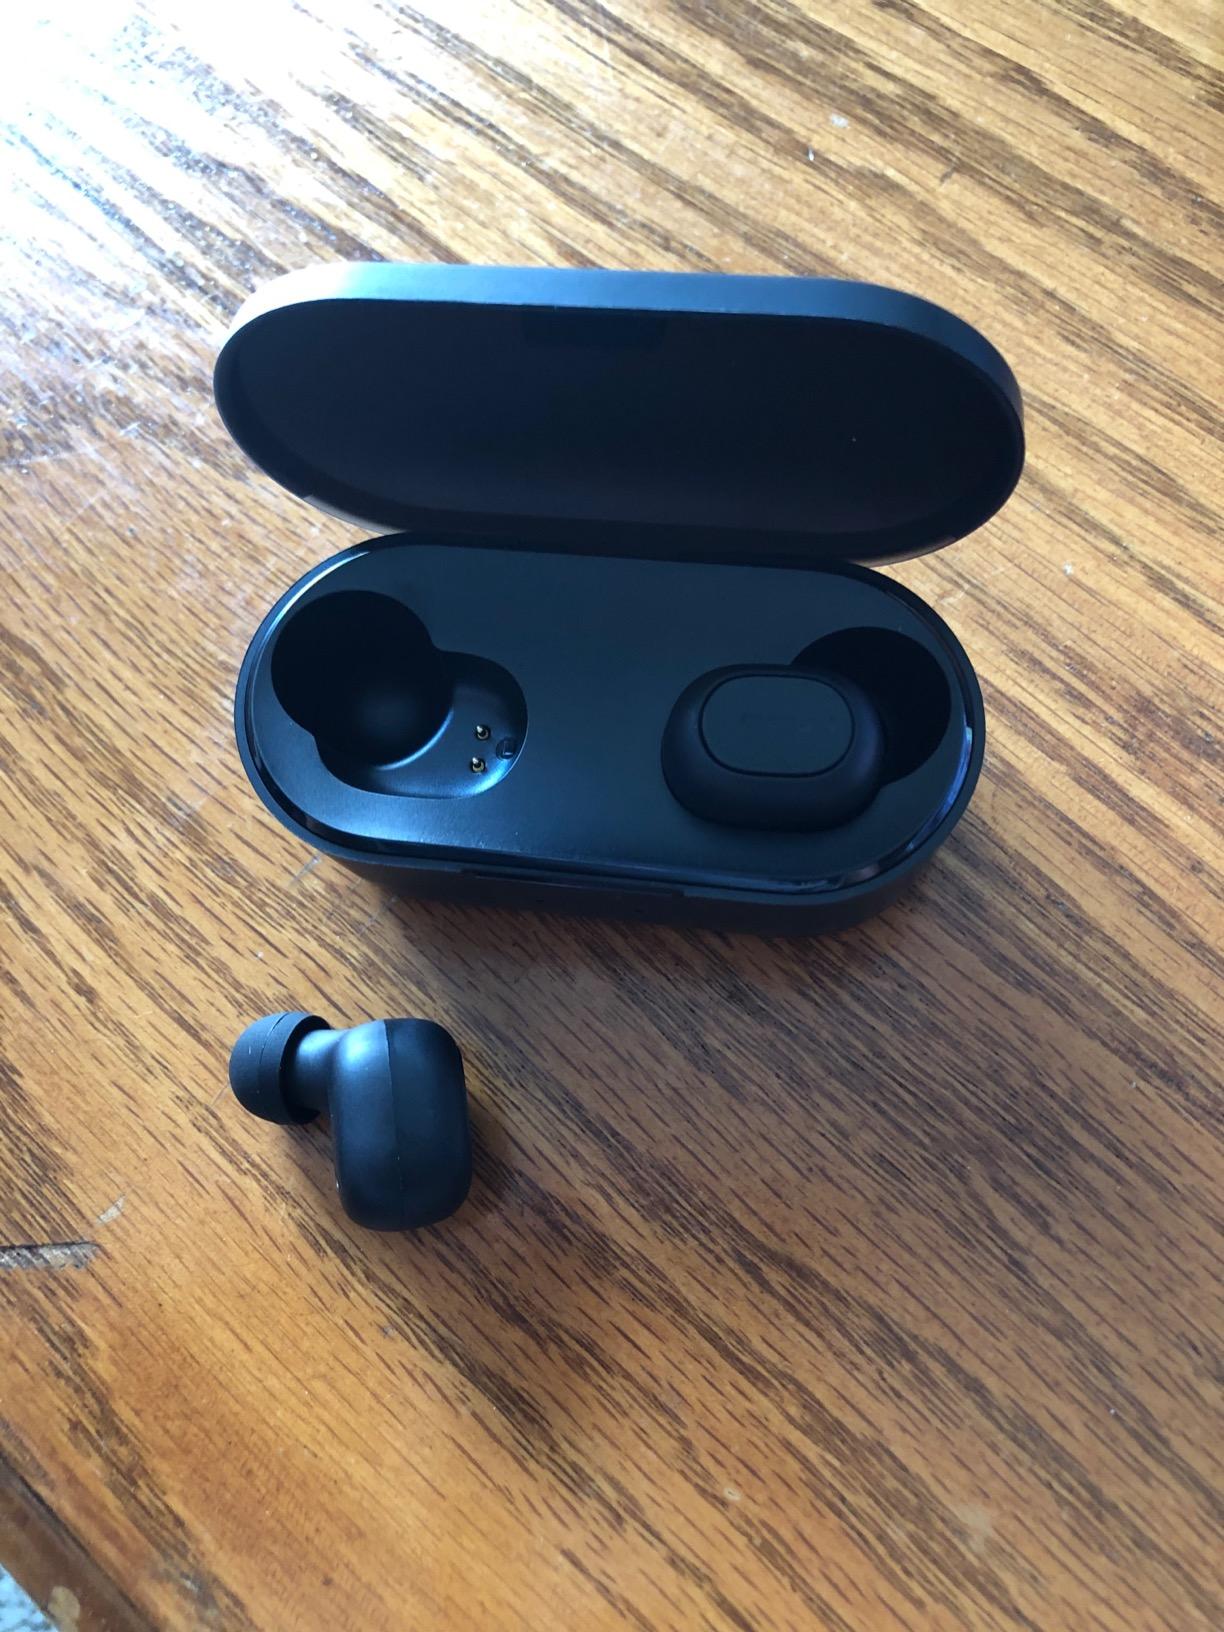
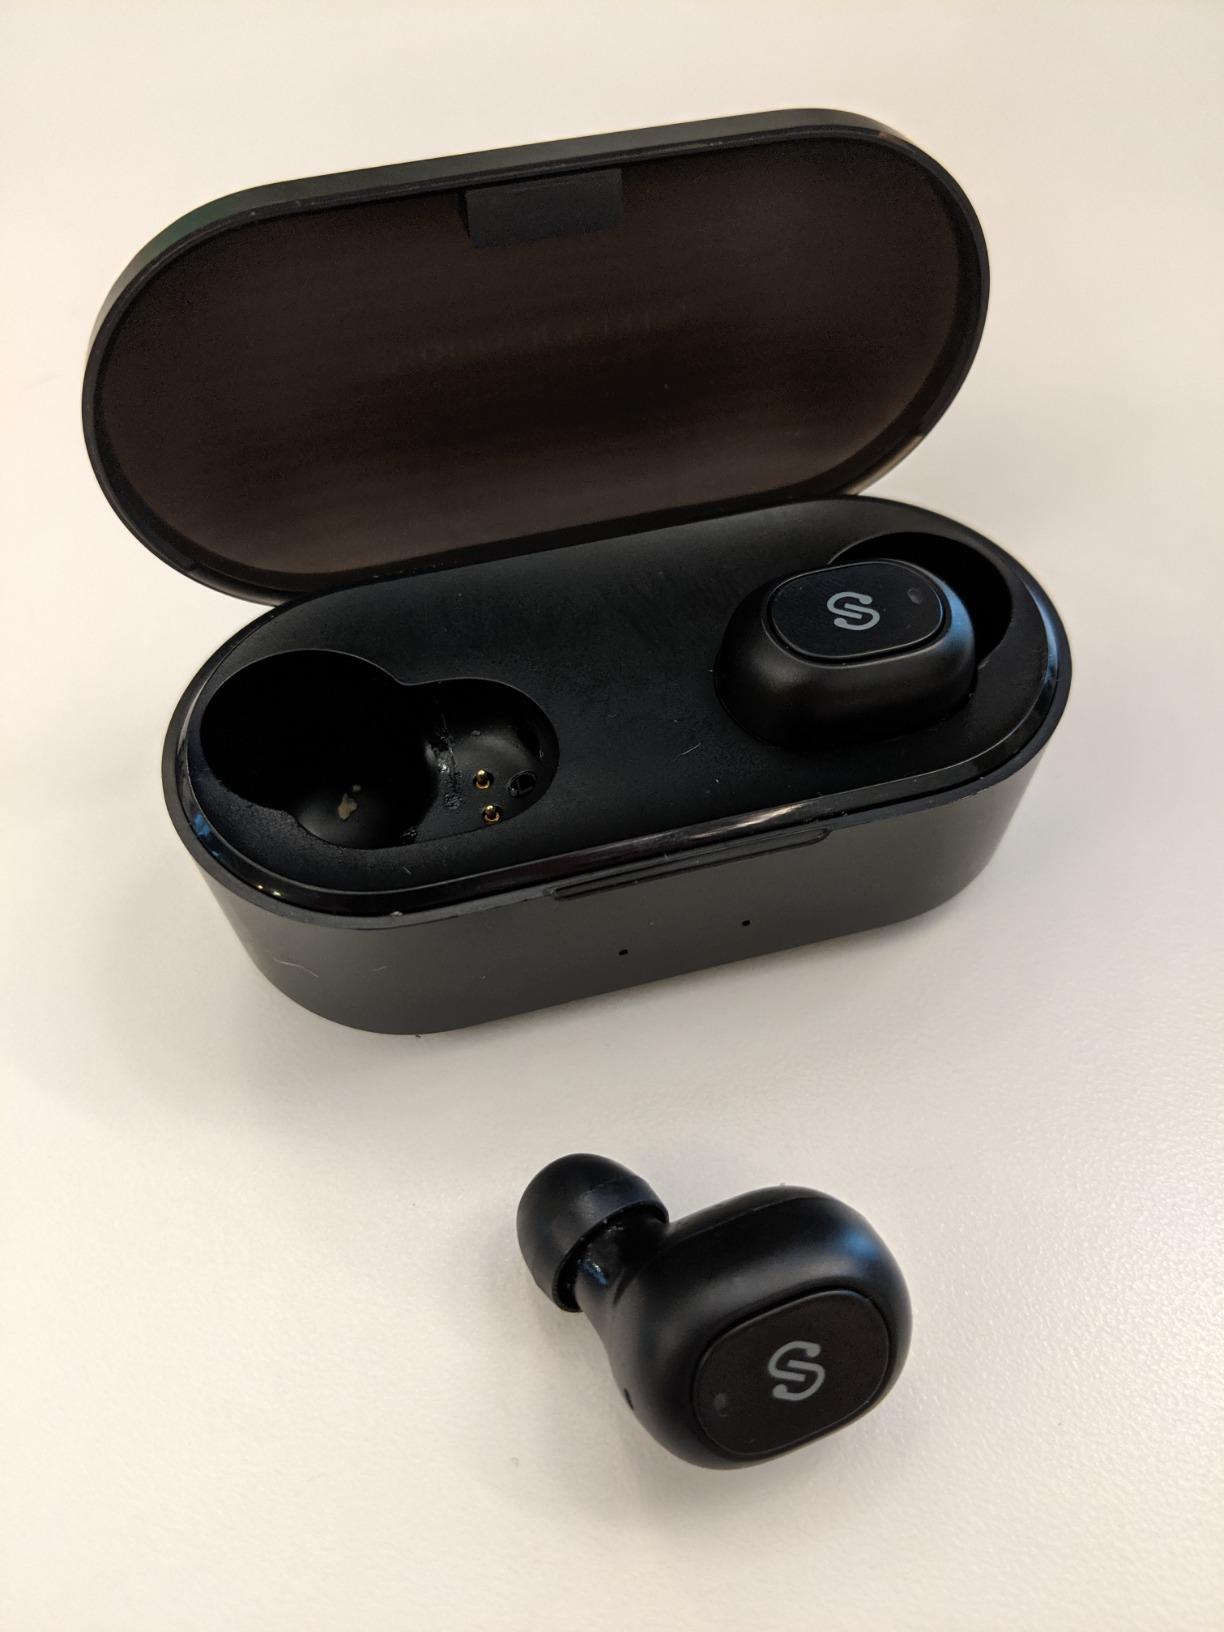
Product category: earbuds
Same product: no